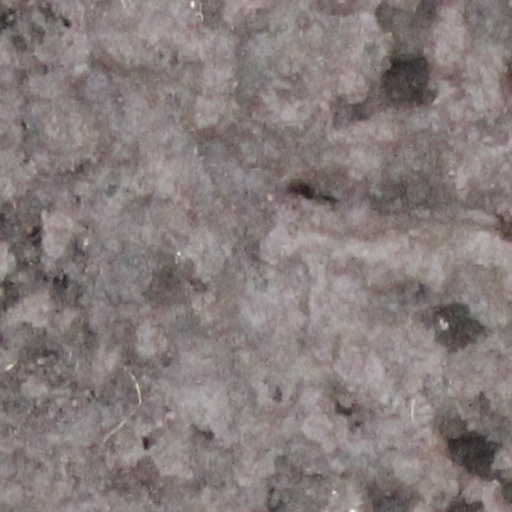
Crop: wheat